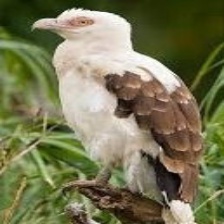
Species: PALM NUT VULTURE
Scientific name: GYPOHIERAX ANGOLENSIS
ImageNet parent category: vulture